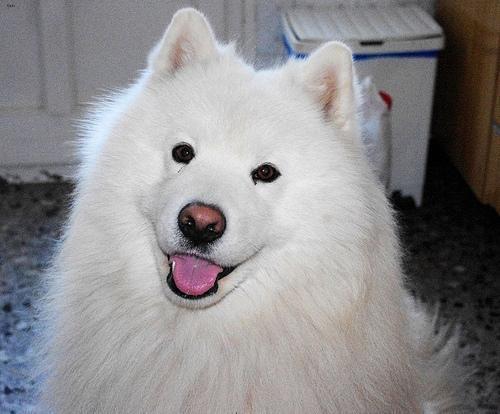
samoyed